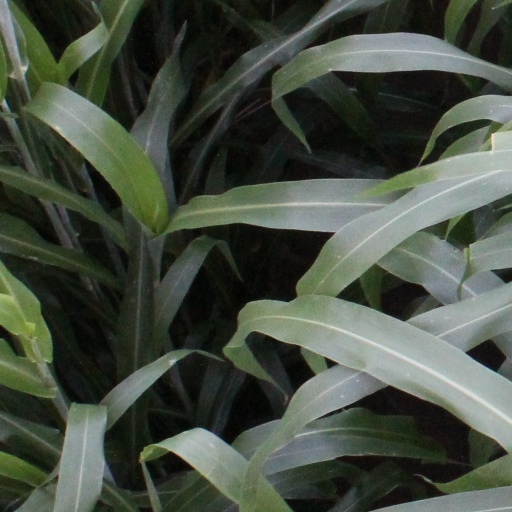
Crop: sorghum